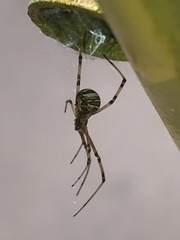
Species: Lactrodectus_hesperus